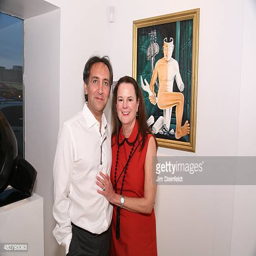
person and man attend the art exhibit